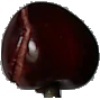
Label: Cherry 1